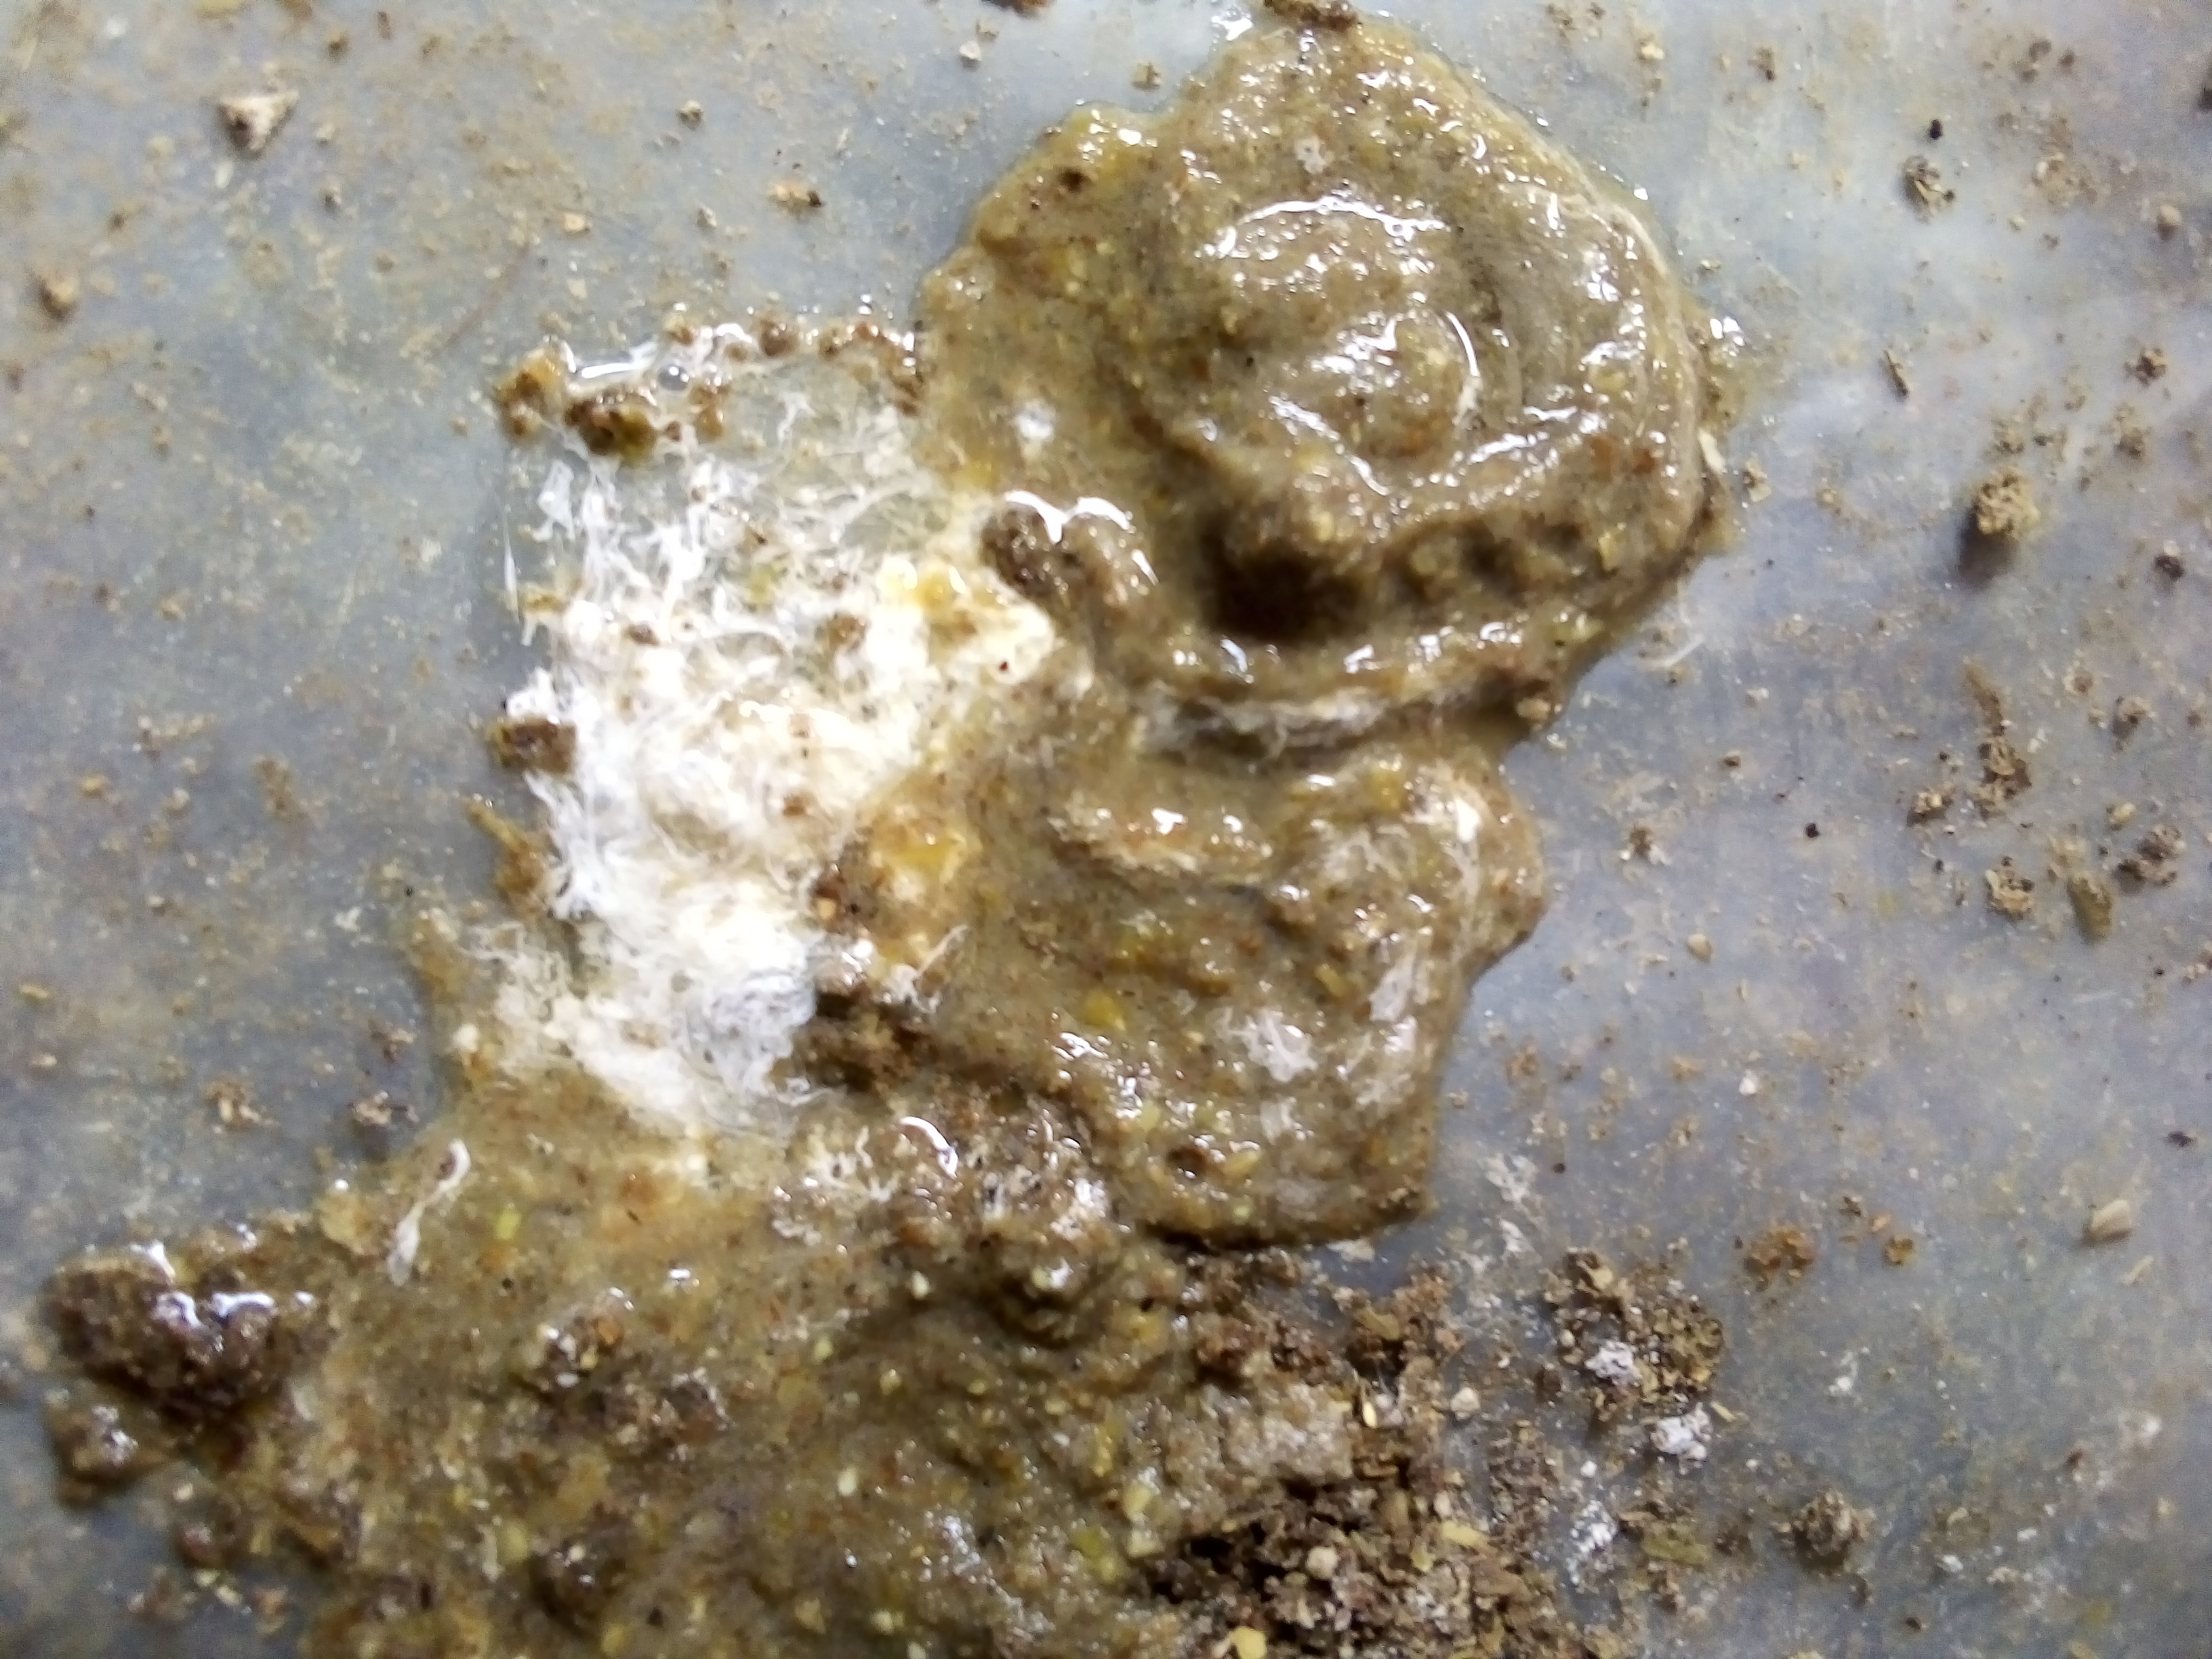
PCR-confirmed diagnosis: Salmonella